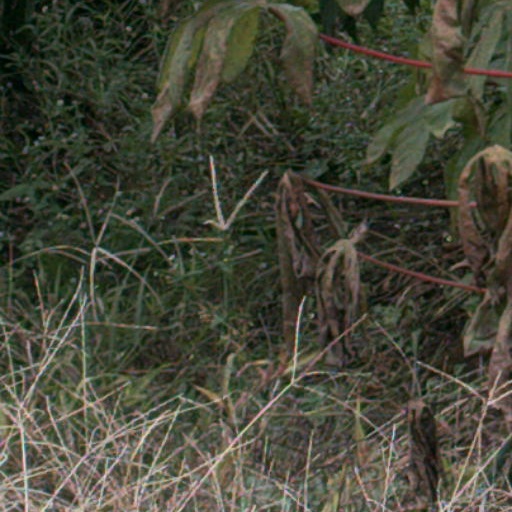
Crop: cassava